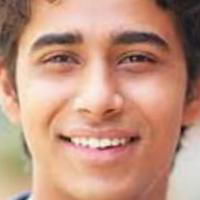
Age group: age 11-20